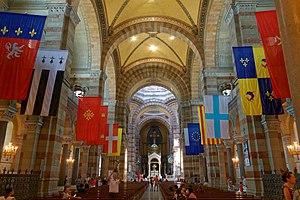
La cathédrale de la Major ou cathédrale Sainte-Marie-Majeure est la cathédrale catholique de l'archidiocèse de Marseille.